Chaarulatha

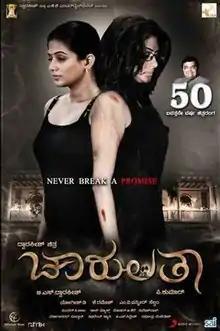
Theatrical release poster in Kannada

Chaarulatha (also spelled as Charulatha) is a 2012 Indian horror film made in Kannada and Tamil. The film was directed by Pon Kumaran, a former associate to K. Bhagyaraj and K. S. Ravikumar, and features Priyamani in a dual role and Skanda Ashok in a male lead with an ensemble supporting cast. The film was an adaptation of the Thai horror film "Alone". Sundar C Babu composed the film's music. The film’s story is about conjoined twins. Produced by Global One Studios and distributed by Hansraj Saxena's Sax Pictures.